House of Nassau

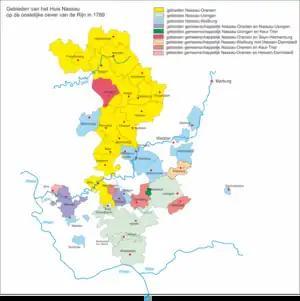
Lands of Nassau in 1789

The branch of "Nassau-Siegen" was a collateral line of the House of Nassau, and ruled in Siegen. The first Count of Nassau-Siegen was Henry I, Count of Nassau-Siegen (d. 1343), the elder son of Otto I, Count of Nassau. His son Otto II, Count of Nassau-Siegen ruled also in Dillenburg. In 1328, John, Count of Nassau-Dillenburg died unmarried and childless, and Dillenburg fell to Henry I of Nassau-Siegen. For counts of Nassau-Siegen in between 1343 and 1606, see "Counts of Nassau-Dillenburg" above.